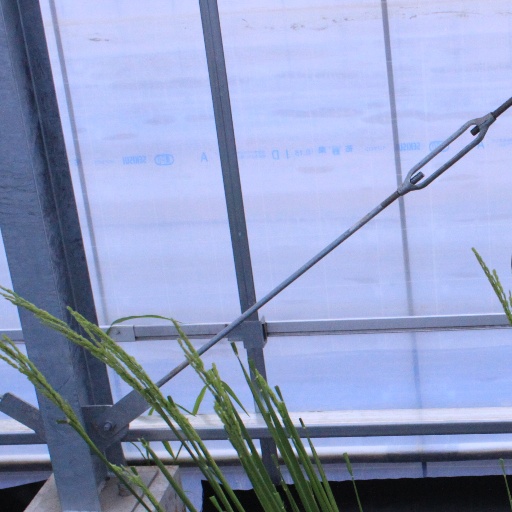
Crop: rice